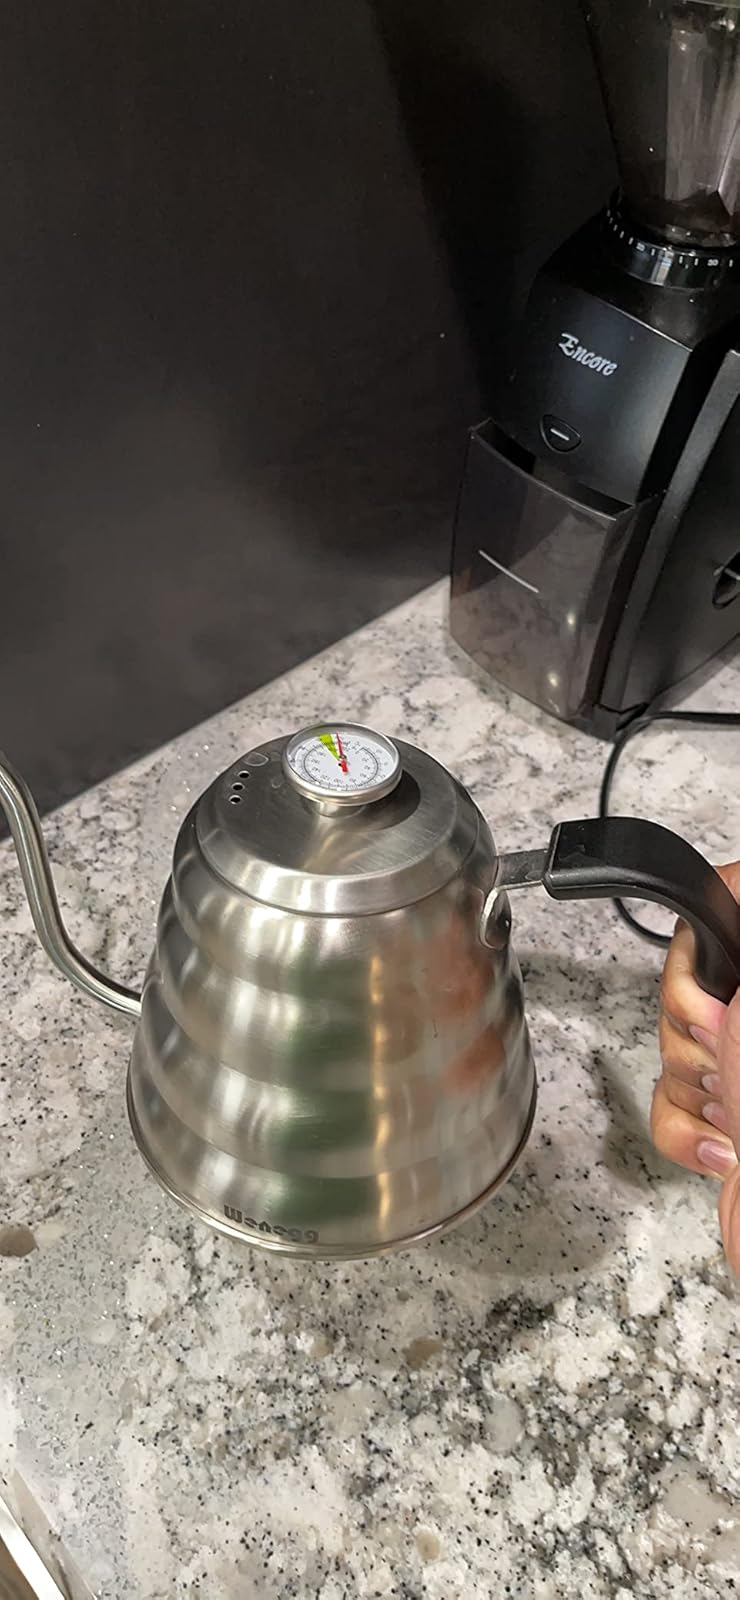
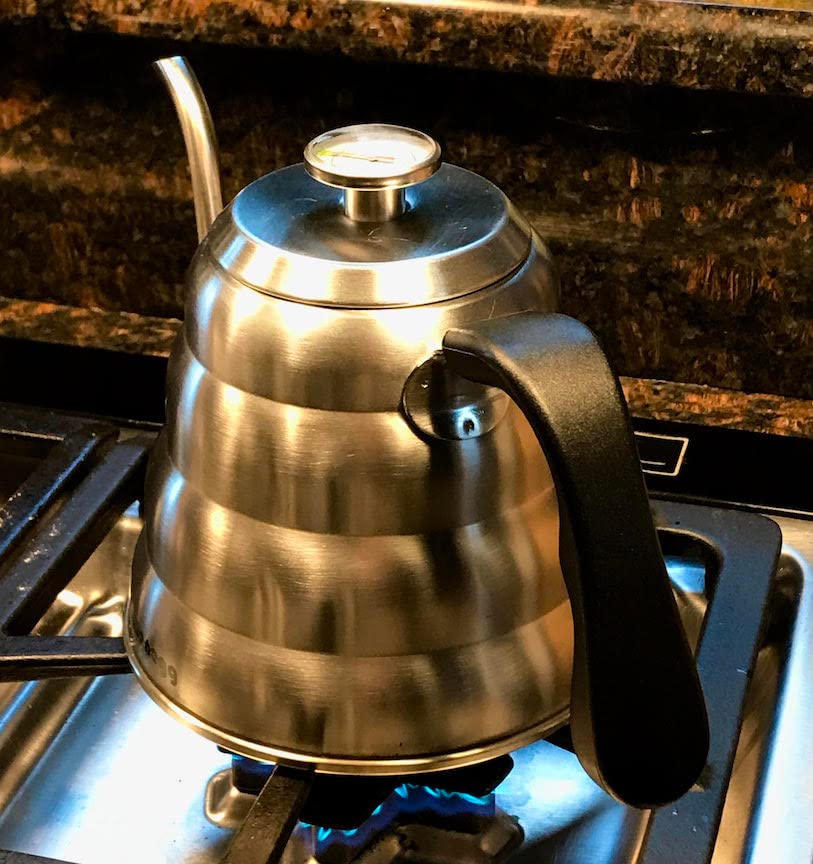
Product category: items_kettle
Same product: yes